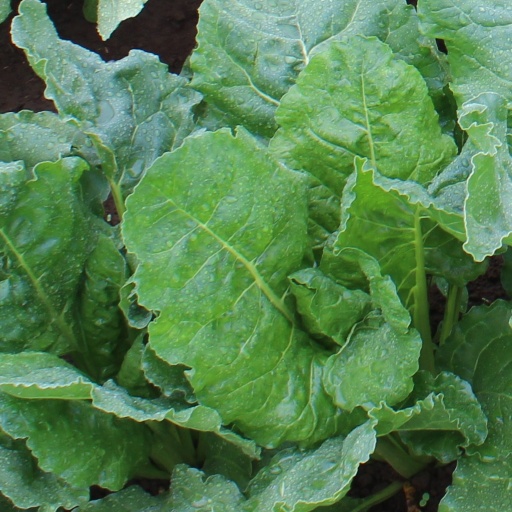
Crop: sugar beet